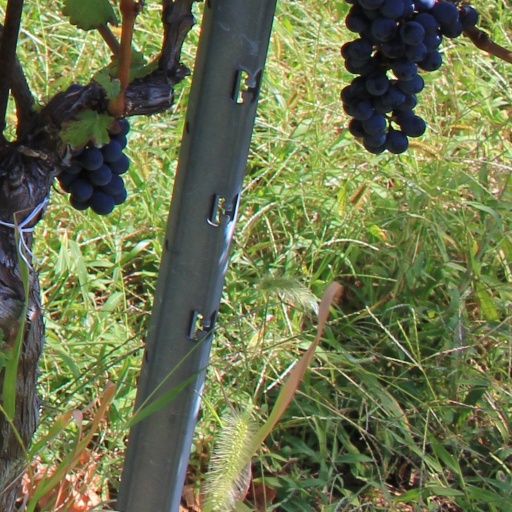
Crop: grape